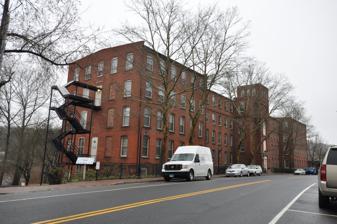
Building: Pratt, Read and Company Factory Complex
Country: United States of America
Year built: 1881
United States historic place Pratt, Read and Company Factory Complex U.S. National Register of Historic Places Show map of Connecticut Show map of the United States Location Main Street between Bridge and Spring Streets and 5 Bridge Street, Deep River, Connecticut Coordinates 41°23′25″N 72°26′22″W / 41.39028°N 72.43944°W / 41.39028; -72.43944 Area 9.5 acres (3.8 ha) Built 1881 Architect Williams, Charles M.; Ford, Buck & Sheldon Architectural style Colonial Revival, Romanesque NRHP reference No. 84001117 Added to NRHP August 30, 1984 The Pratt, Read and Company Factory Complex is an historic industrial facility located in Deep River , Connecticut .  Established in 1863 by Pratt-Read and significantly enlarged in 1914, it was one of the principal sites of ivory processing in Connecticut, producing combs, buttons, and piano keys.  The complex was listed on the National Register of Historic Places on August 30, 1984. It has been converted to residences. Description and history The former Pratt, Read factory consists of two clusters of mainly brick buildings lining the Deep River north of the town center, west of Main Street and bounded on the north by Spring Street and on the south by Bridge Street.  The main building of the complex is set close to Main Street, rising five stories, with an architecturally elaborate entry tower near its center.  Wings extend from this building toward the river.  The second complex stands across the river, and is dominated by a four-story concrete building. The eastern half of the complex was developed by the Pratt-Read Company beginning in 1863, although no buildings survive that predate 1881.  George Read first began processing ivory in this area in 1809, which were taken over by Pratt, Read in 1863.  The older buildings were all destroyed by fire in 1881, with the present main structure built immediately after the fire.  These facilities were used to process ivory , notably for combs, buttons, and piano keys, and eventually entire piano keyboard actions.  In 1914 the company expanded on the western bank of the river, developing the complex that stands off Bridge Street.  It was one of the works of a pioneer of the use of reinforced concrete in factory construction, Ernest J. Ransome. See also National Register of Historic Places listings in Middlesex County, Connecticut References